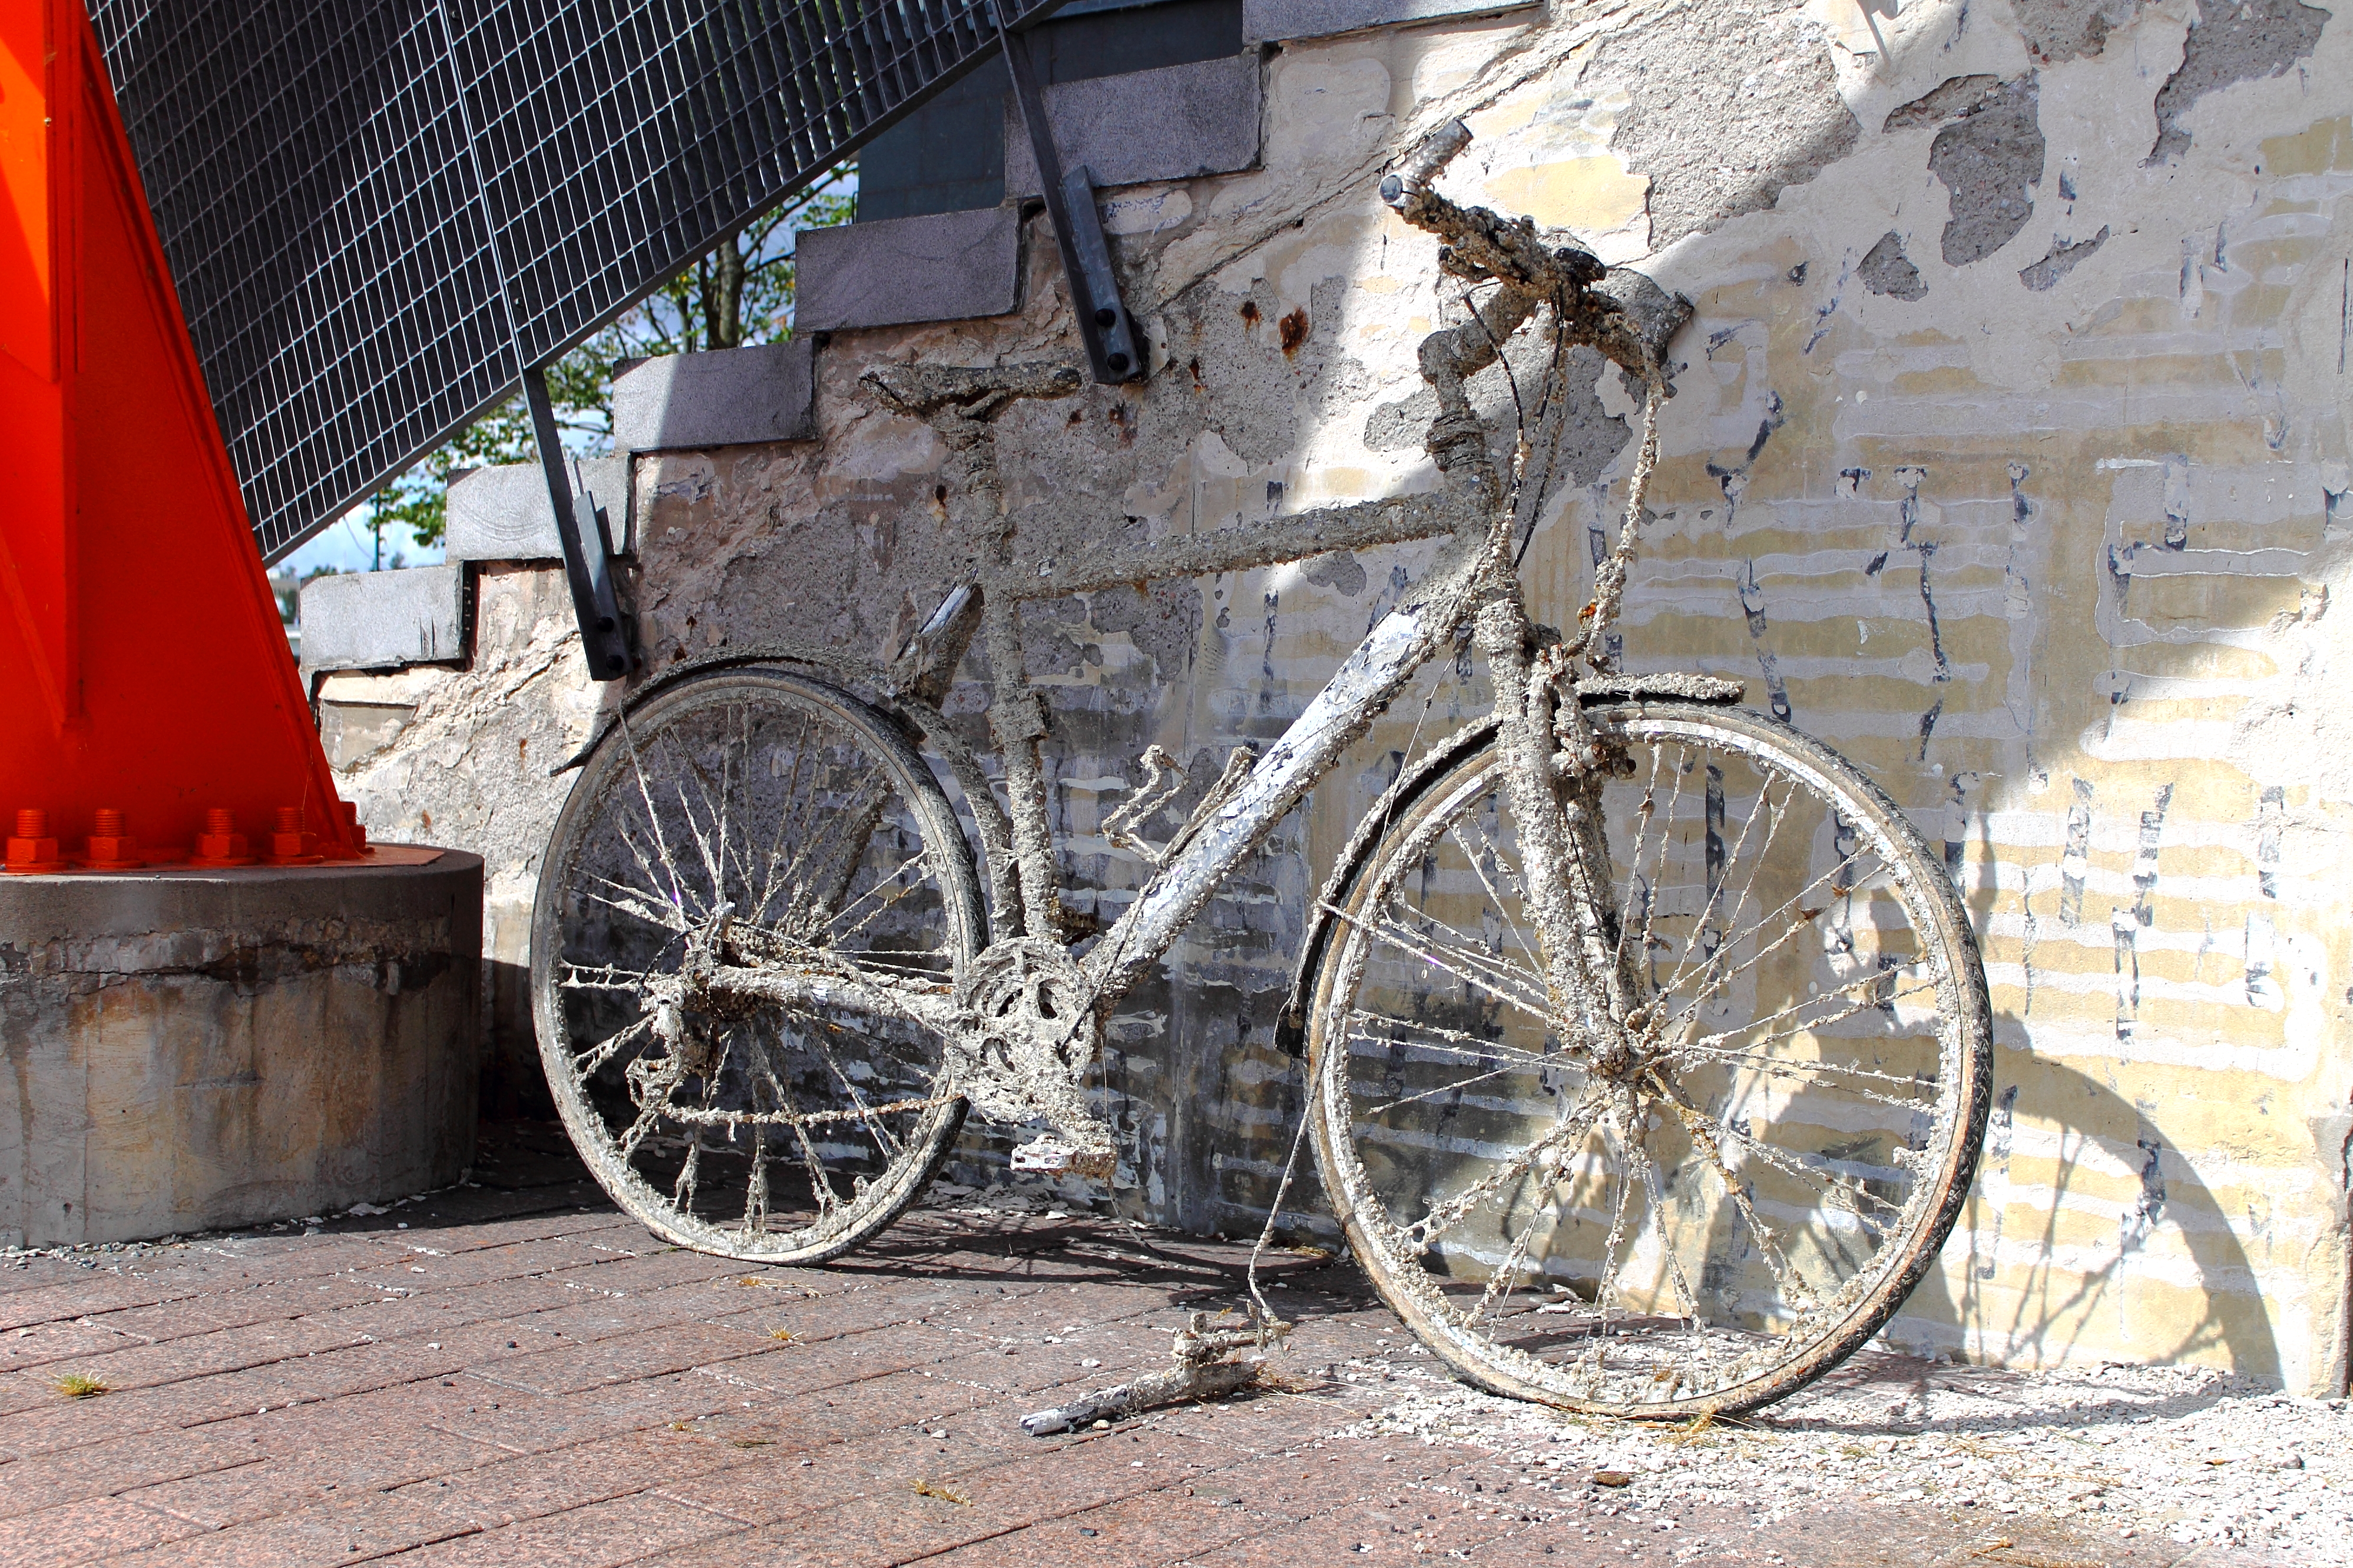
rust, bicycle, unusable, bicycle wheel, bicycle part, bicycle tire, vehicle, bicycle accessory, spoke, bicycle frame, bicycle fork, hybrid bicycle, bicycle saddle, mode of transport, wheel, bicycle drivetrain part, wall, sports equipment, road bicycle, Hub gear, tire, architecture, rim, mountain bike, racing bicycle, plant, street, metal, crankset, groupset